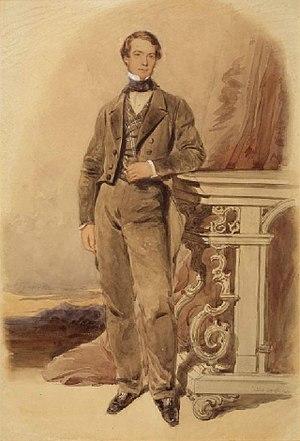
Autoportrait de Coke Smyth, 1846